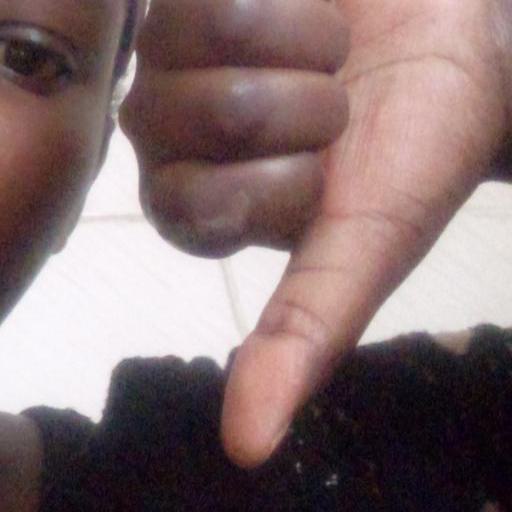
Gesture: dislike